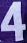
Number: 4